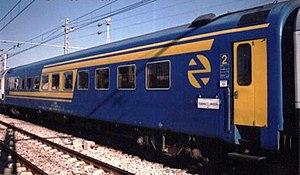
La Série 9000 de la Renfe est une série de voitures de chemin de fer pour longs parcours, aménagées en salle à allée centrale, non climatisées.